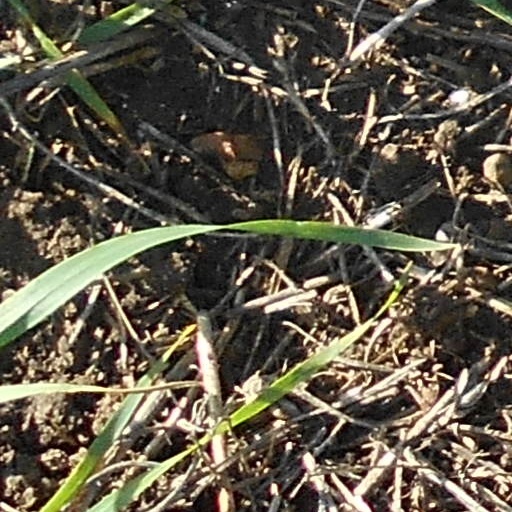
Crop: wheat